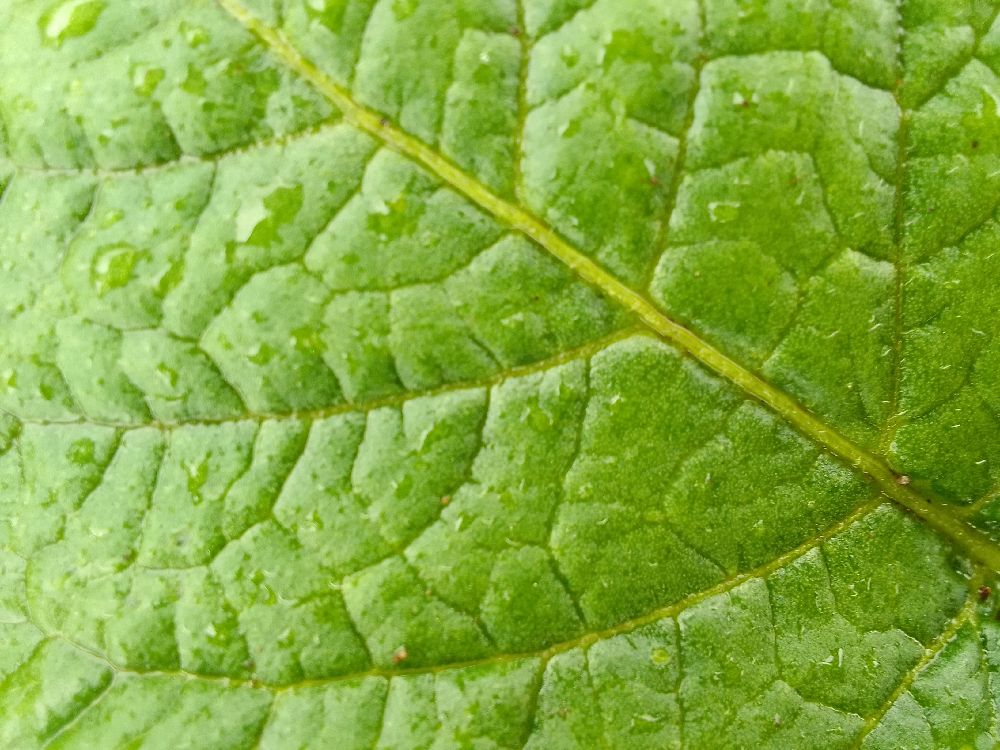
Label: Healthy